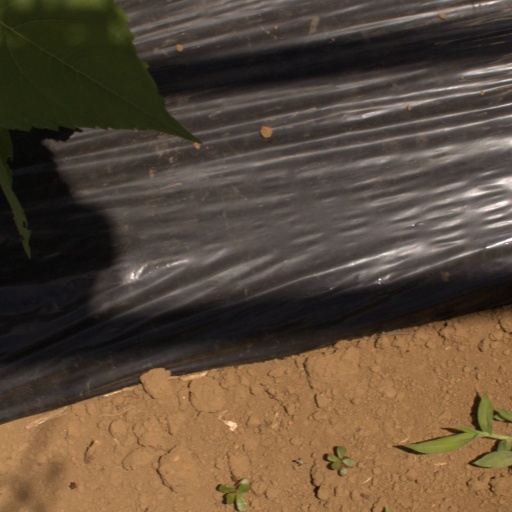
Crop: Jerusalem artichoke